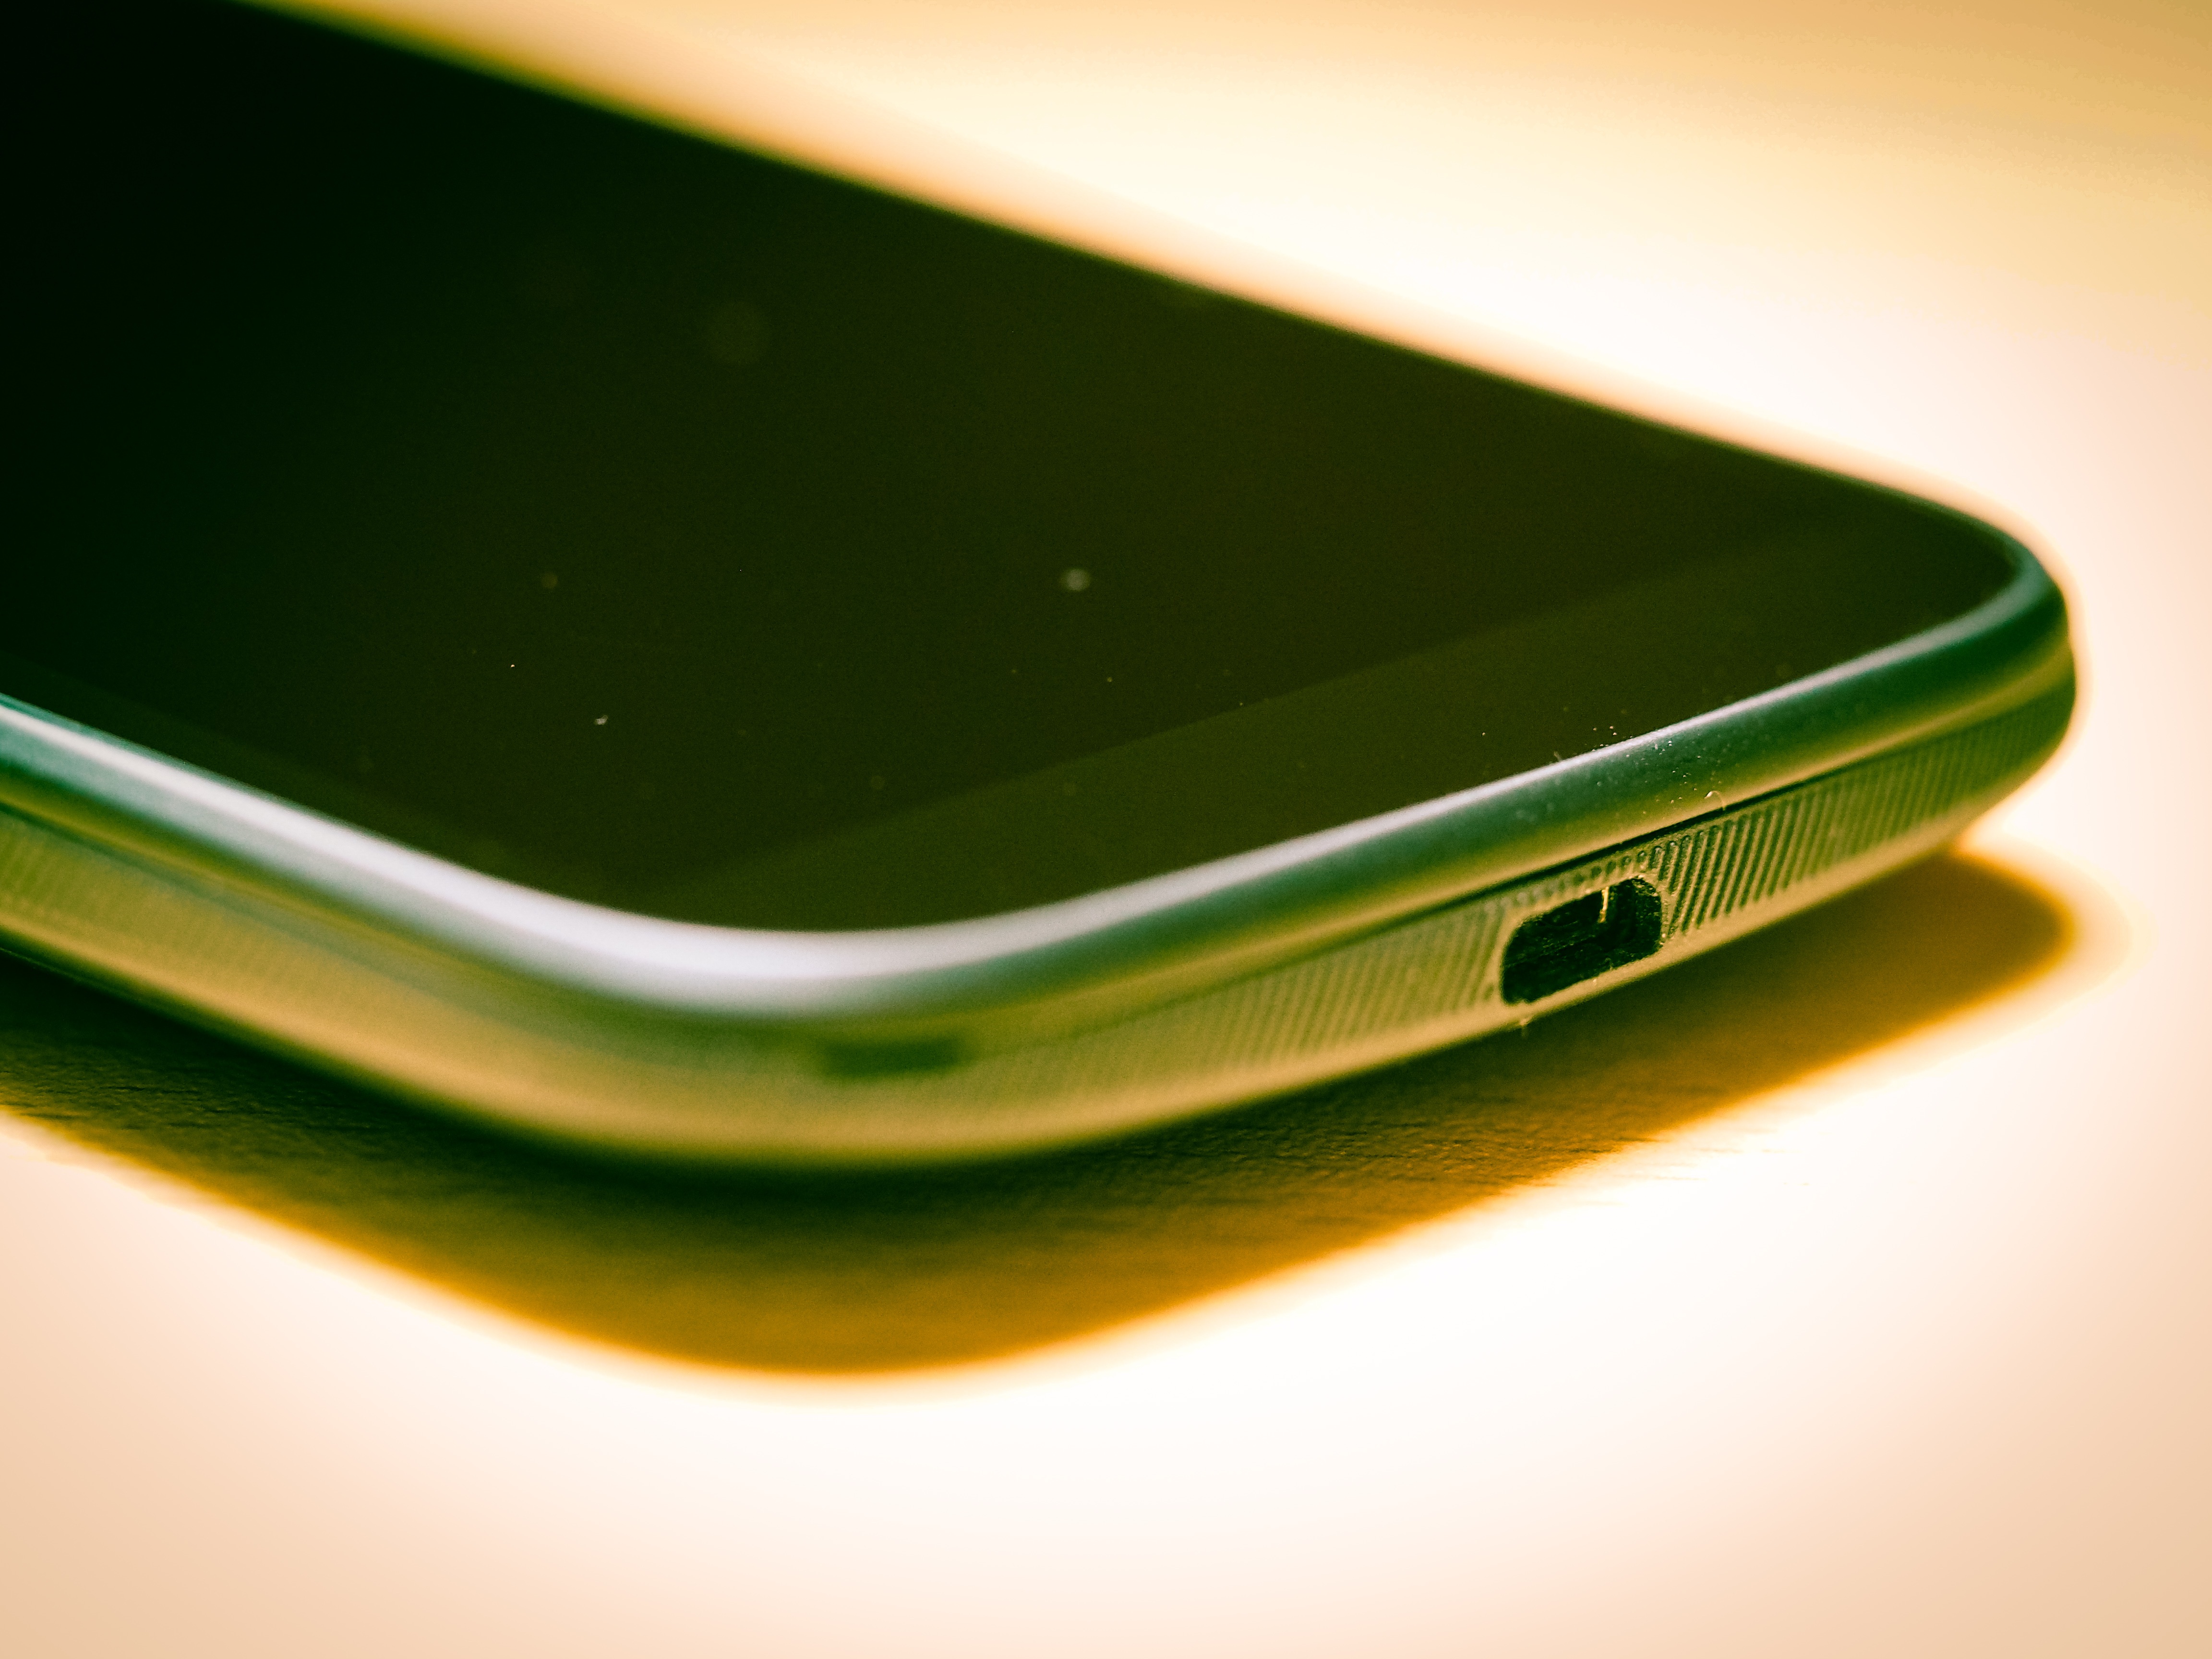
smartphone, mobile, technology, ad, green, phone, color, telephone, communication, gadget, yellow, mobile phone, brand, macro photography, touch screen, portable, electronic device, portable communications device, communication device